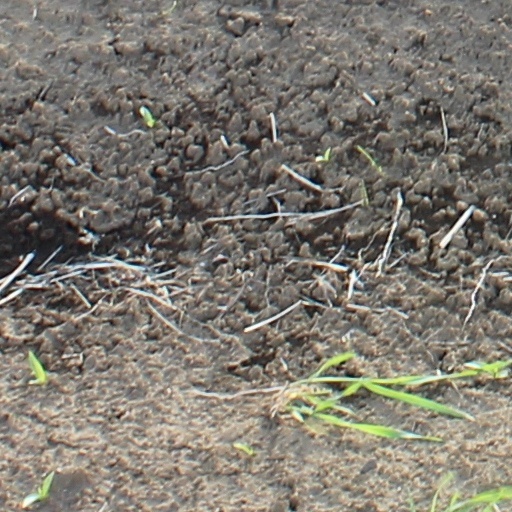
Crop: wheat